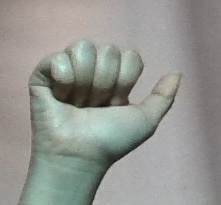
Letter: dhad